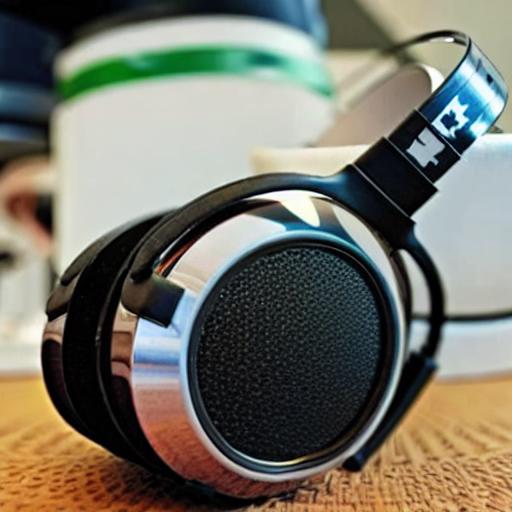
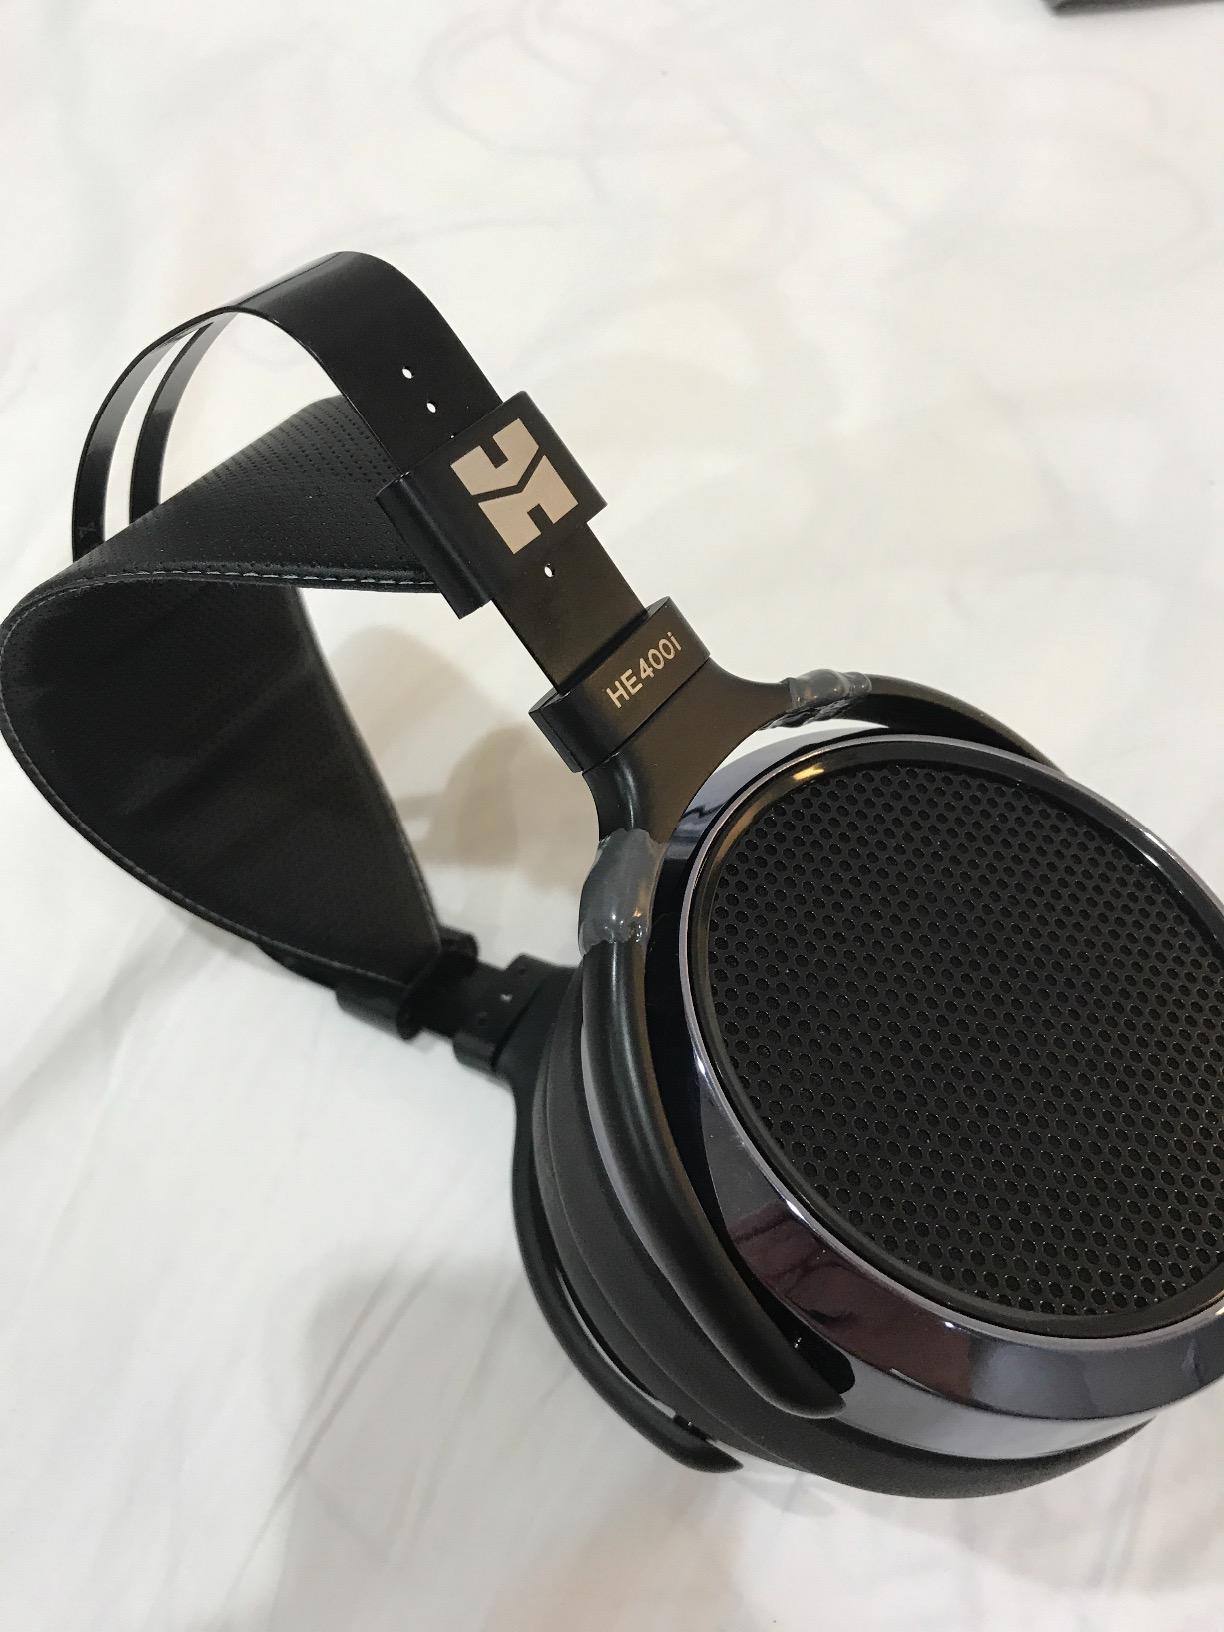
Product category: headphones
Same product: no